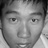
Emotion: surprise